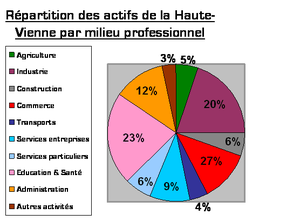
La Haute-Vienne est un département français, situé dans la région Nouvelle-Aquitaine. Il tire son nom de la rivière Vienne, qui le traverse d'est en ouest. Sa préfecture et principale ville est Limoges. L'Insee et la Poste lui attribuent le code 87.